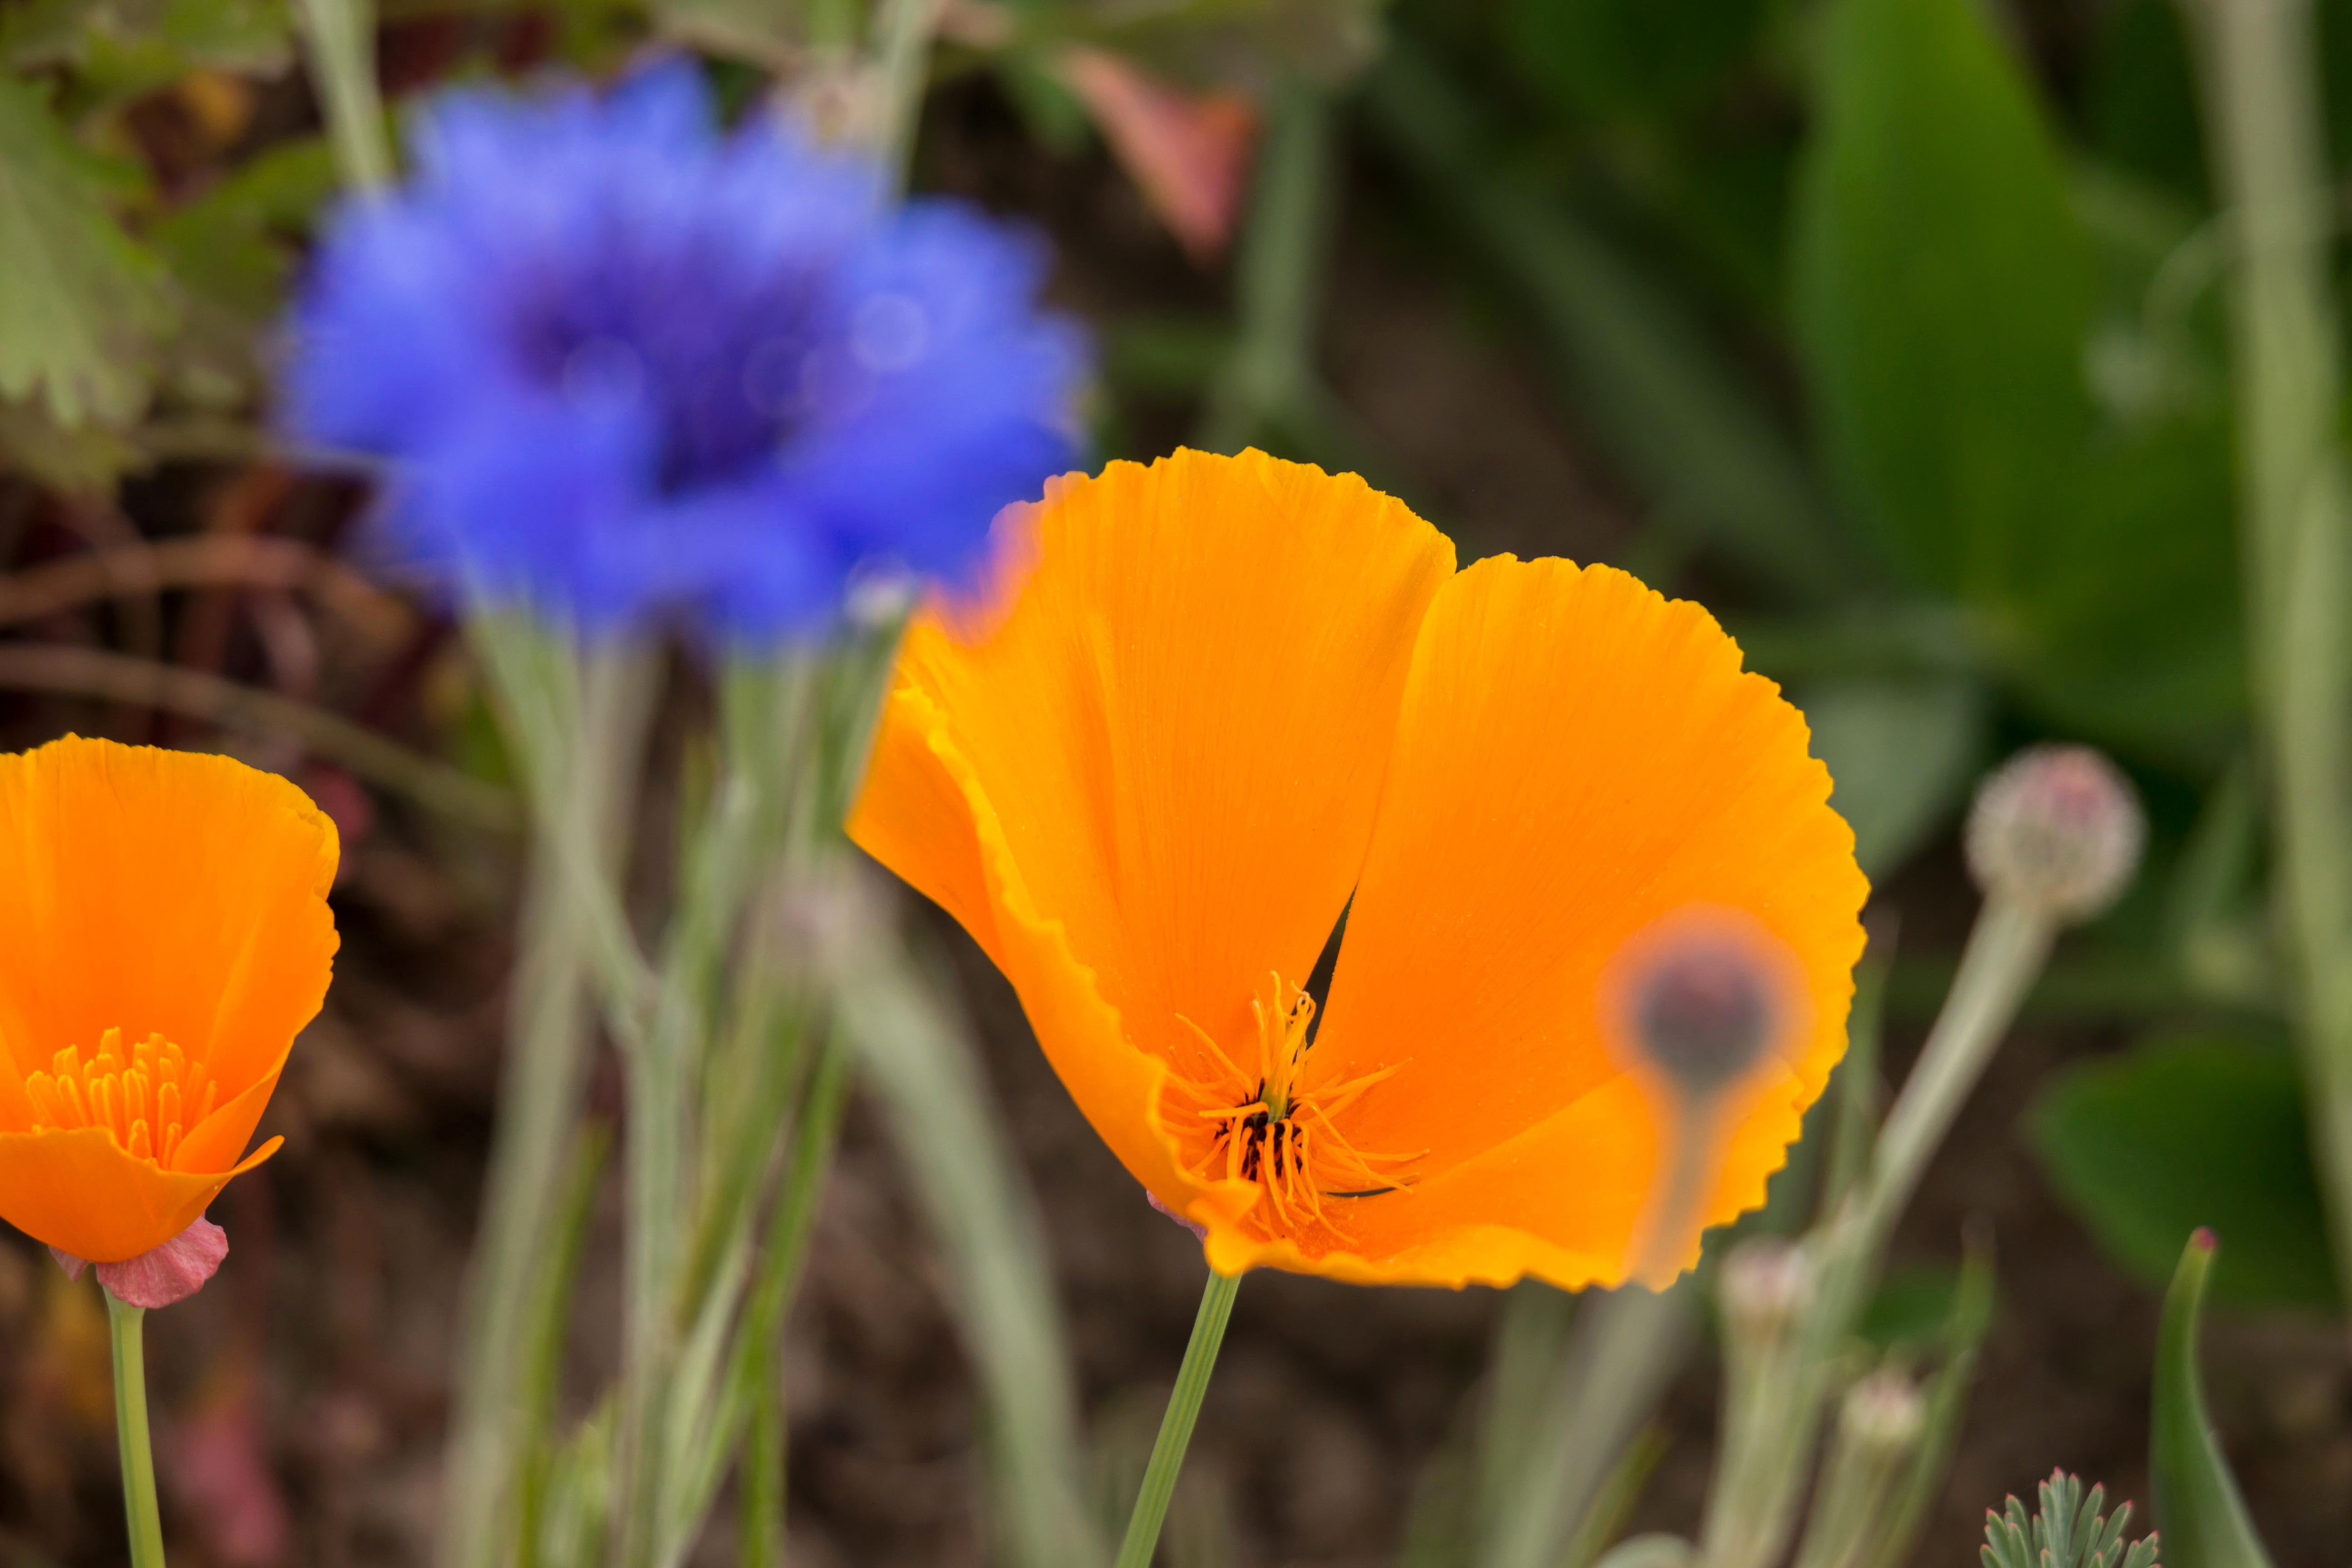
nature, blossom, plant, field, meadow, flower, petal, bloom, orange, pollen, stamp, botany, yellow, flora, wildflower, poppy flower, cornflower, sleepy, poppy, macro photography, inflorescence, flowering plant, eschscholzia californica, gold poppy, annual plant, land plant, poppy family, kaliforniamohn